Question: Please indicate a possible affordance area of cup that can be used for containing liquid
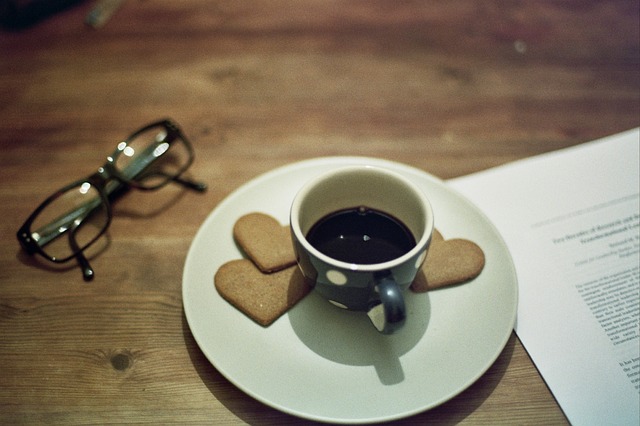
Answer: [293.5, 171.5, 437.5, 342.5]